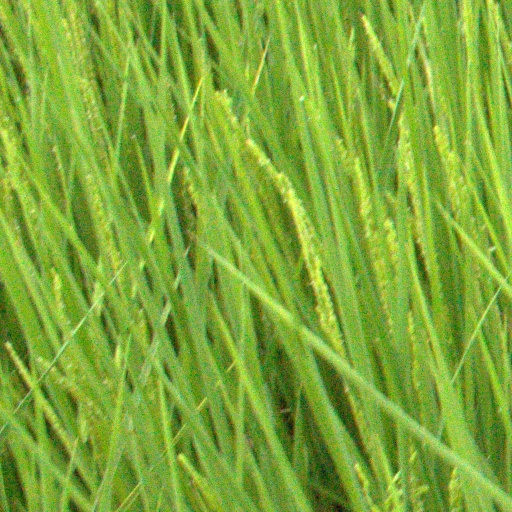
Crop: rice